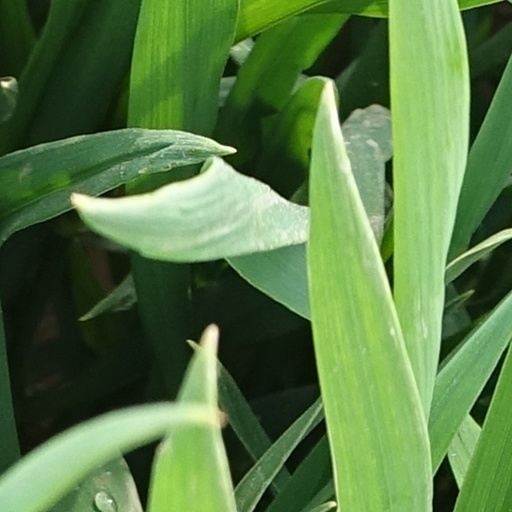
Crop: wheat